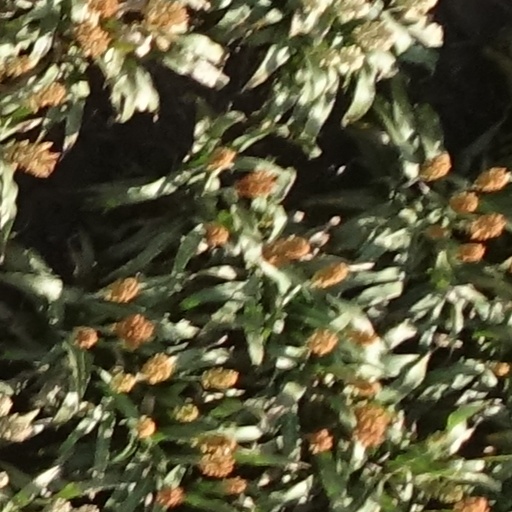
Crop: sorghum